Fremantle Fortress

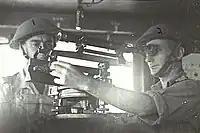
Directional Range Finder Detachment in Command Post at Swanbourne in 1943

In 1941, Buckland Hill, Mosman Park, was selected as the site for four 3.7-inch anti-aircraft guns, which were operational later that year. In early 1943, the two 6-inch guns were moved from Arthur Head to Leighton, which were proof fired on 8 February 1943. The Leighton Battery functioned as an examination battery, being responsible for the identification of incoming ships into Fremantle Port. The 6-inch guns were operational until March 1945, when they were relocated to the Princess Royal Fortress at Albany.